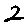
Label: 2